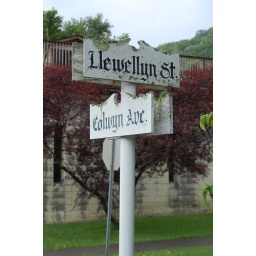
A road sign in Cumberland Gap, TN